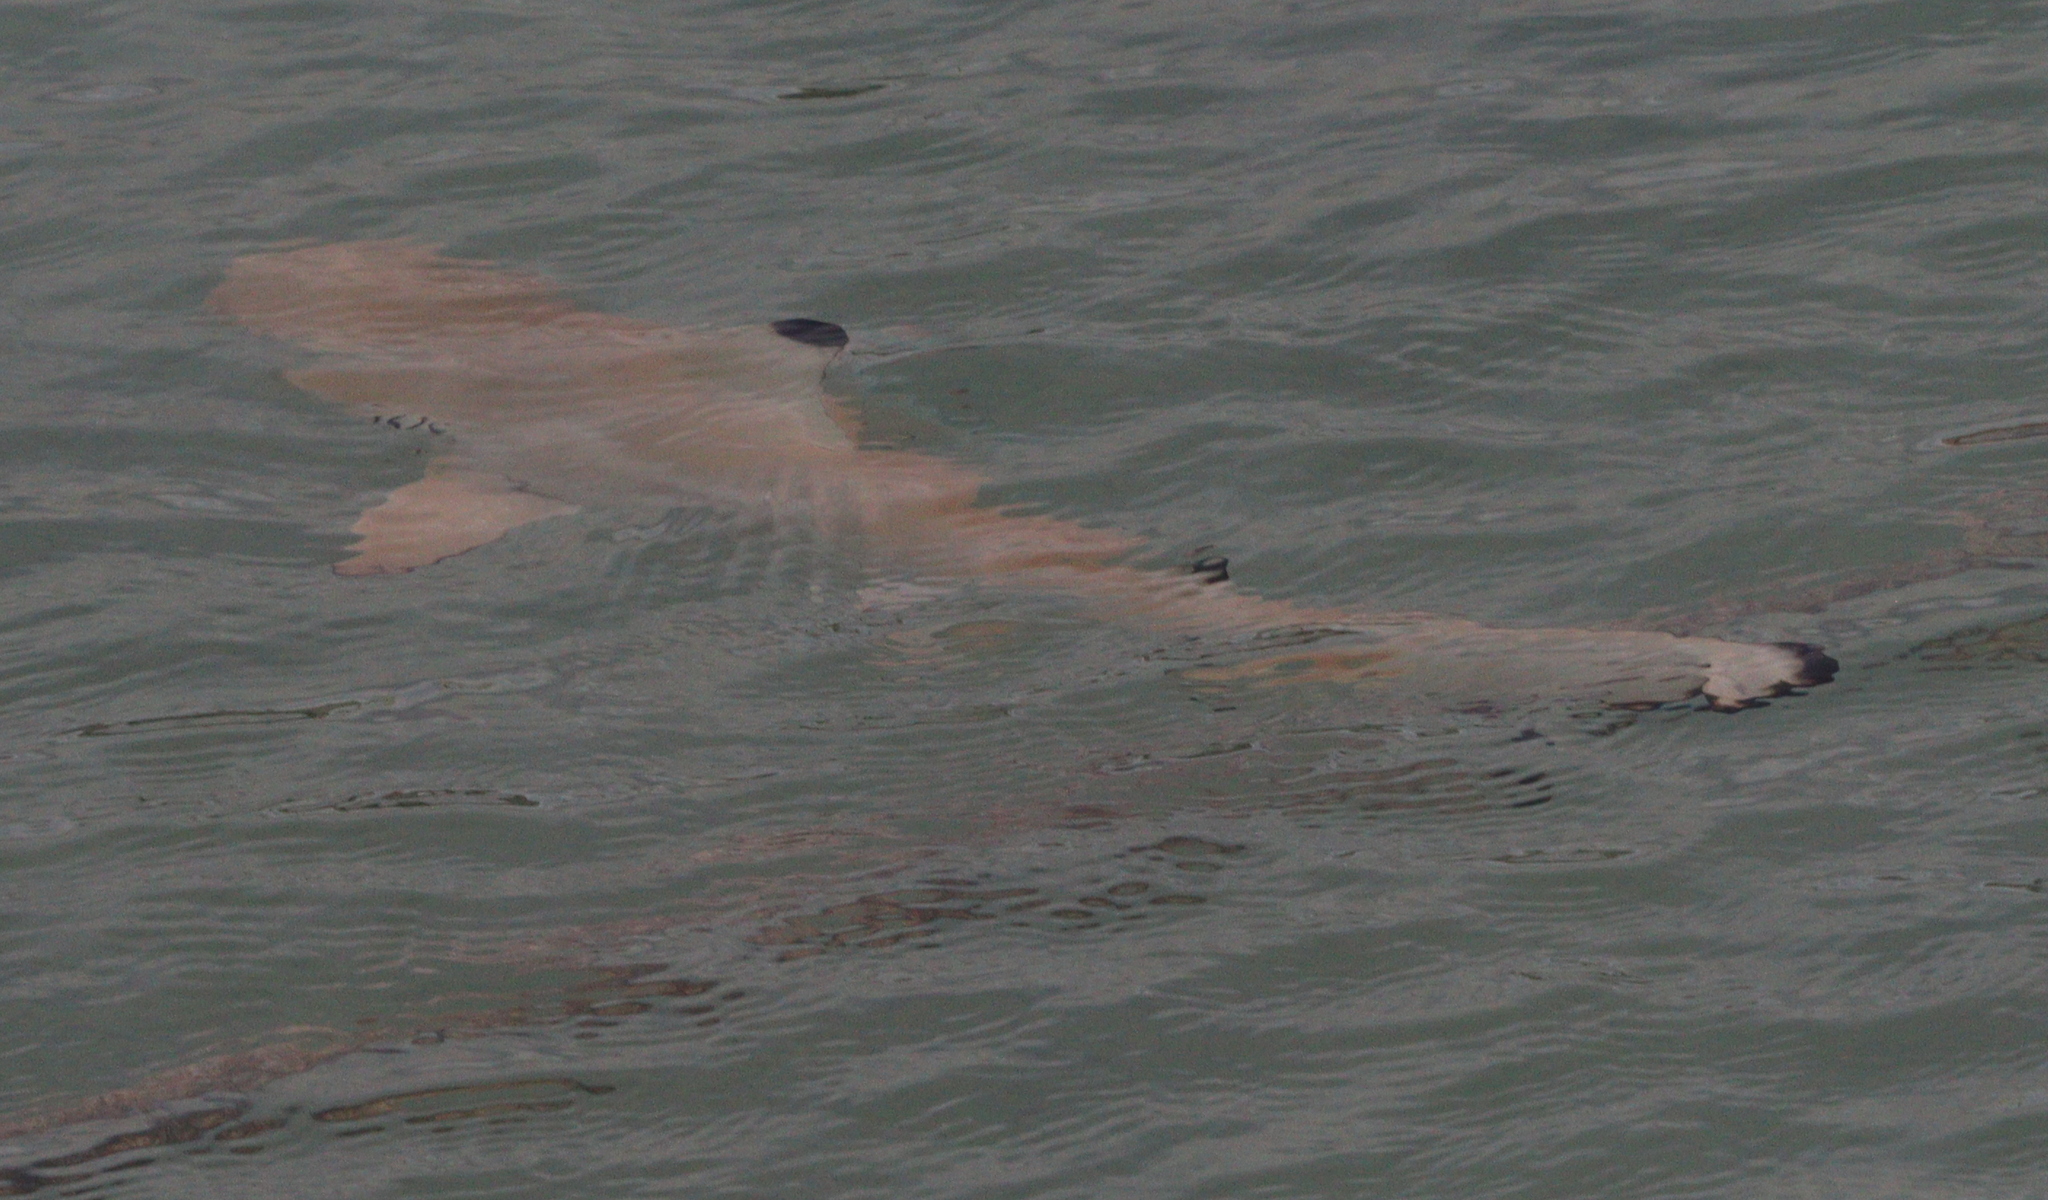
Carcharhinus melanopterus (Blacktip Reef Shark)